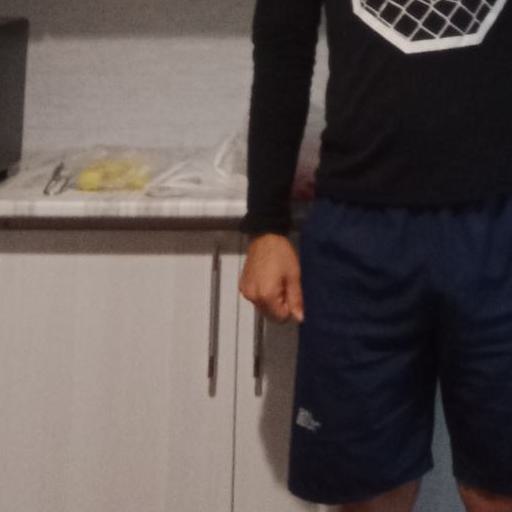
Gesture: no_gesture